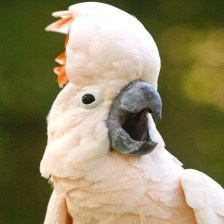
Species: COCKATOO
Scientific name: CACATUIDAE
ImageNet parent category: sulphur-crested_cockatoo